William Delacour

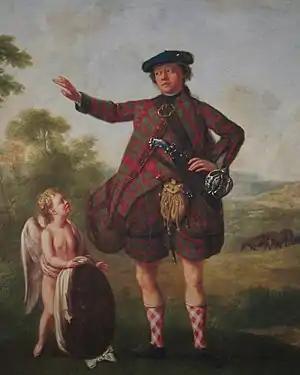
Detail of William Delacour's painting of Dr. Sir Stuart Threipland, of Fingask (1716–1805), physician to Bonnie Prince Charlie during the Jacobite rising of 1745, and President of the Royal Medical Society from 1766 to 1770

William Delacour (also known as William Delacourt or William De la Cour) (1700–1767) was a French painter. He was active from 1741 until 1767. His work is held in the collection of the Cooper-Hewitt, National Design Museum.